Hasan Badi'

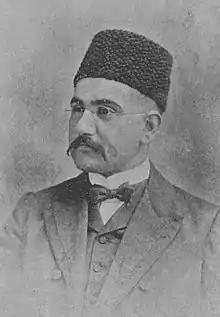
A portrait of Hasan Badi' from his book "Tarikh-e Basra", published 1914

Agha Mirza Mohammad Hasan ibn Mohammad Reza ibn Hussein Behbahani Shirazi honorifically known as Nusrat al-Wizarah Shirazi nicknamed as Badi’ (1872-1937) was an Iranian journalist, writer, poet and diplomat. Born in Kadhimiya, near Baghdad (then part of the Ottoman Empire, now Iraq) to an Iranian immigrant family, he grew up in Basra, the workplace of his merchant father. In 1905, he founded the "Iranians of Basra Society" for the Iranian community there, and published his poems and articles in support of the Persian Constitutional Revolution in "Habl al-Matin". In 1920 immigrated to Iran and joined the Ministry of Foreign Affairs, and was appointed to the Iranian consulate in various Iraqi cities, including Karbala, Basra, Baghdad, then Herat and finally Beirut. Therefore, titled as "Nusrat al-Wizarah", literally means "The Supporter of Wizarah", the Ministry. He died of a stroke in Tehran at the age of 65. In addition to his poetry collection, he wrote or rewrote many works of fiction. Badi' considered one of the first Iranian novelists of the twentieth century. He also wrote "History of Basra" in Persian.